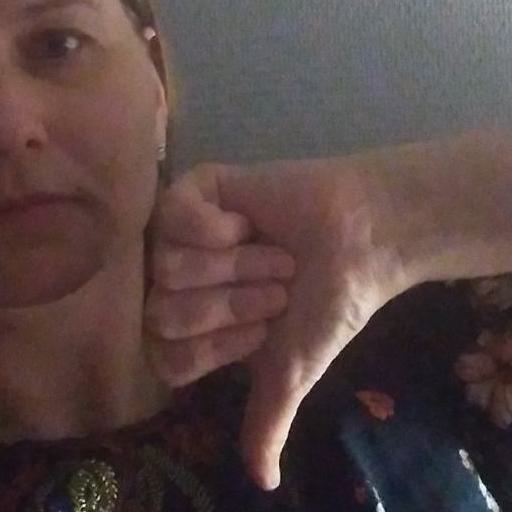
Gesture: dislike